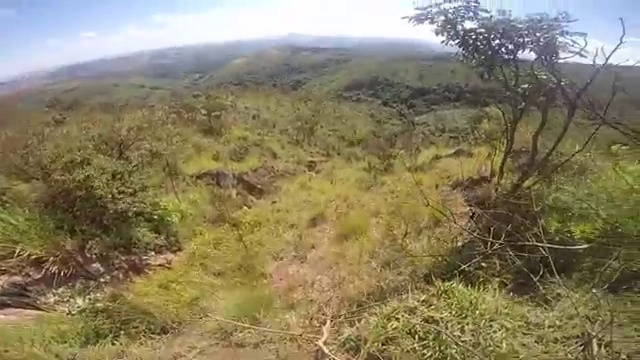
Fire: no
Smoke: no